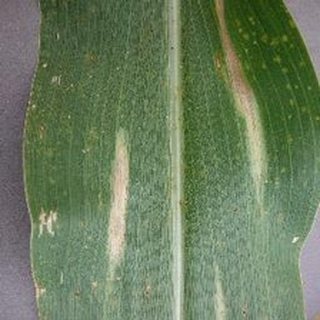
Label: corn_northern_leaf_blight